Eric Trump

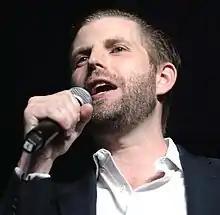
Trump speaking with attendees at the 2020 Student Action Summit hosted by Turning Point USA

In May 2020, Trump said on Fox News that stay-at-home orders to combat the spread of COVID-19 were a strategy by the Democrats and the Joe Biden campaign intended to prevent his father's reelection by depriving him of the ability to conduct large campaign rallies. Trump said that after election day, "Coronavirus will magically all of a sudden go away and disappear and everybody will be able to reopen".